Schneider Kreuznach

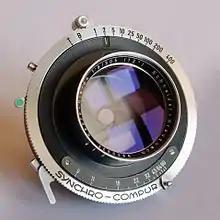
Repro-Claron 305 mm f/9, mounted on a Synchro-Compur shutter.

PC-TS APO-DIGITAR for Mamiya / Phase One. Same lens is available as LEICA TS-APO-ELMAR-S 1:5,6/120 mm ASPH for Leica S. It is a tilt–shift lens.